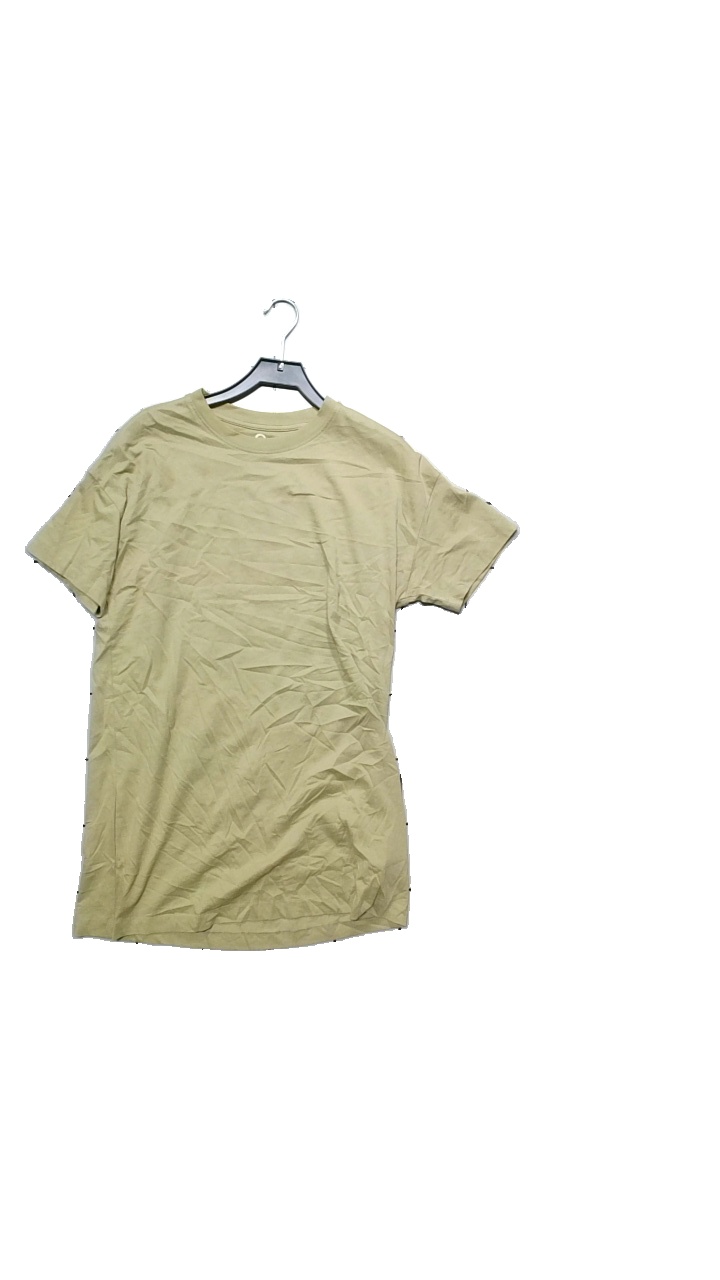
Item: T-shirt (Unisex)
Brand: Cubus
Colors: Beige
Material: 100% cotton
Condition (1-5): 5
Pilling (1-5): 5
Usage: Reuse
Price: <50